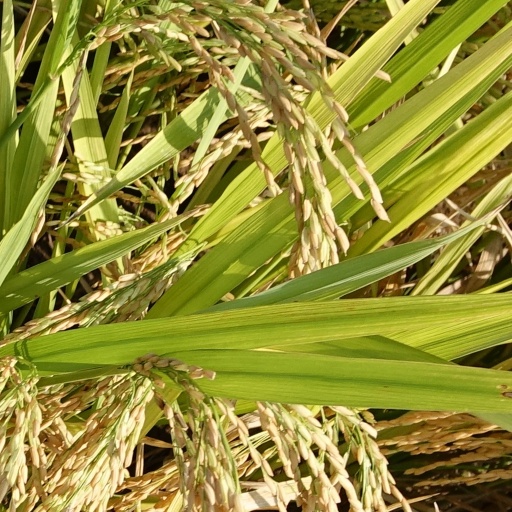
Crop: rice